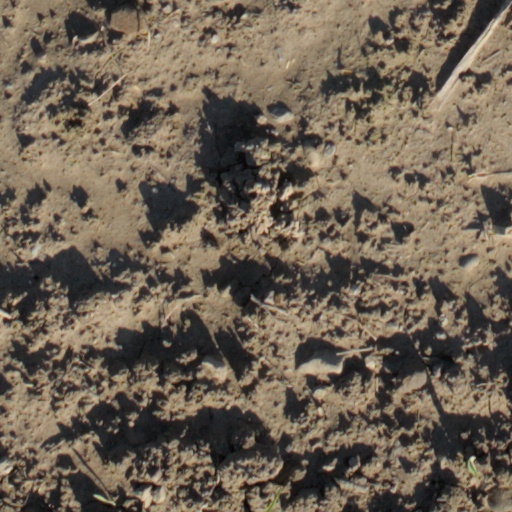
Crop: wheat